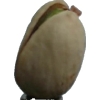
Label: pistachio